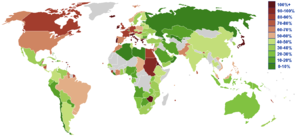
Offentlig gæld
Verdens lande rangeret efter offentlig gæld som andel af bruttonationalproduktet i 2012. Den mørke farve angiver de mest forgældede lande.
Den offentlige sektors gæld er en vigtig makroøkonomisk størrelse. Gælden opstår som en konsekvens af underskud på den offentlige saldo. Der kan være en række forskellige årsager til offentlig gældsætning, f.eks. konjunkturforhold og et ønske om at bruge de finansielle markeder til at udjævne udsving for de offentlige finanser. En høj og stigende gæld kan være et tegn på, at finanspolitikken ikke er holdbar.